Yevgeny Domozhirov

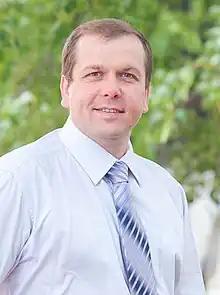
Domozhirov in 2014

Yevgeny Valeryevich Domozhirov (born 28 July 1974) is a Russian politician. He served as a deputy in the Legislative Assembly of Vologda Oblast from 2011 to 2012. He is also known as a former coordinator of Alexei Navalny's regional headquarters in Vologda in 2018 and member of the committee on local self-government issues of the Parliamentary Assembly of the Northwest of Russia. He was the chairman of the Council of the Vologda Regional Public Movement for Human Rights "Together: Freedom, Property, Responsibility".